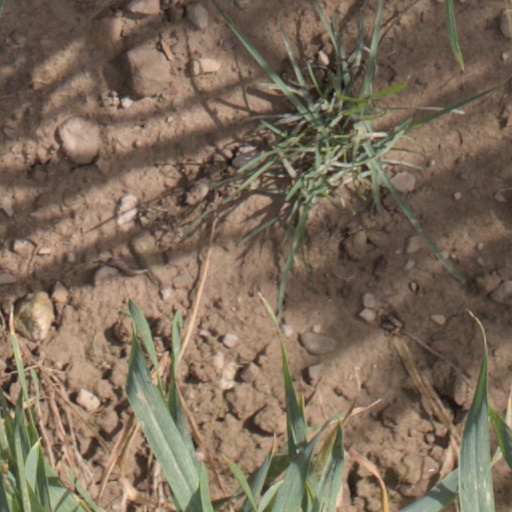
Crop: wheat